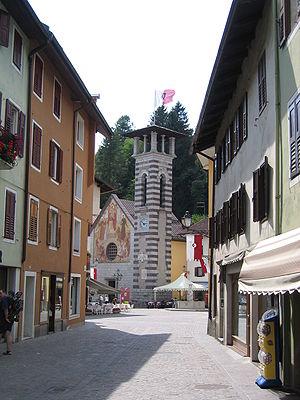
La vallée de Primiero est située dans l'est du Trentin. Elle se compose de trois municipalités : Primiero San Martino di Castrozza, Imer et Mezzano.